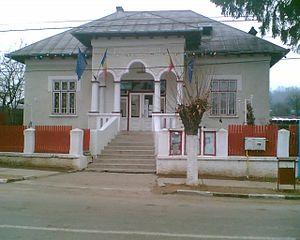
Brănești est une commune située dans le nord du județ de Dâmbovița en Roumanie.